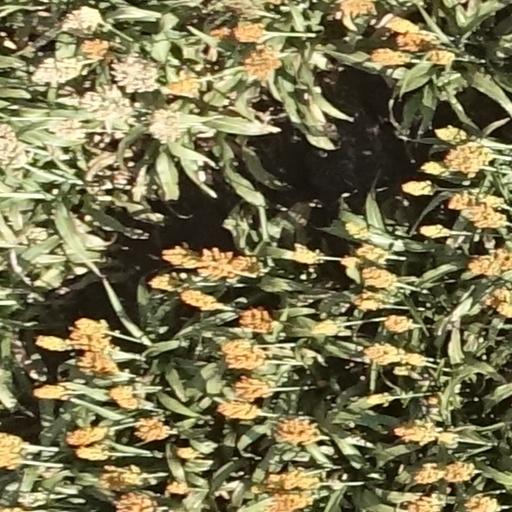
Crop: sorghum